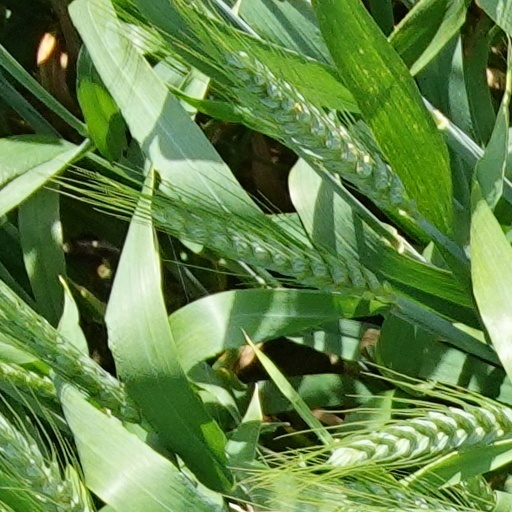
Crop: wheat